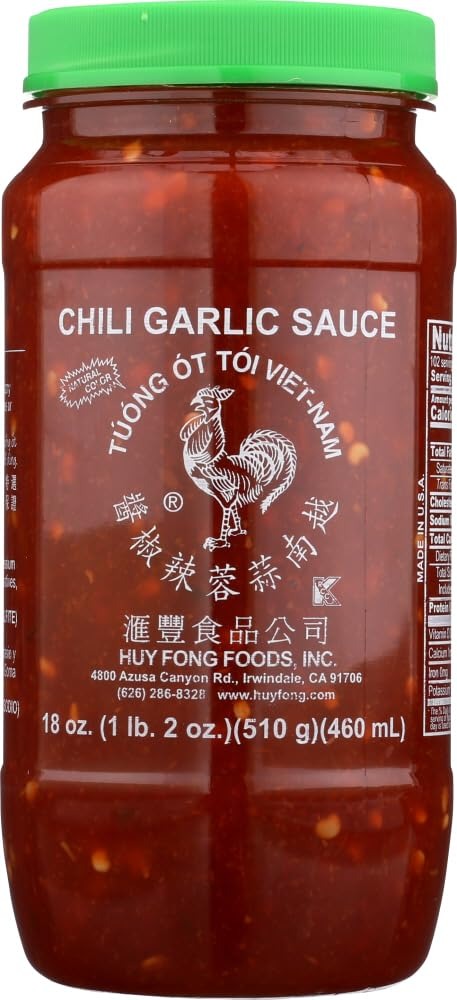
Item Name: Huy Fong Sauce Chili Garlic,18 oz, 2 Pack
Value: 36.0
Unit: Fl Oz

Price: 3.19